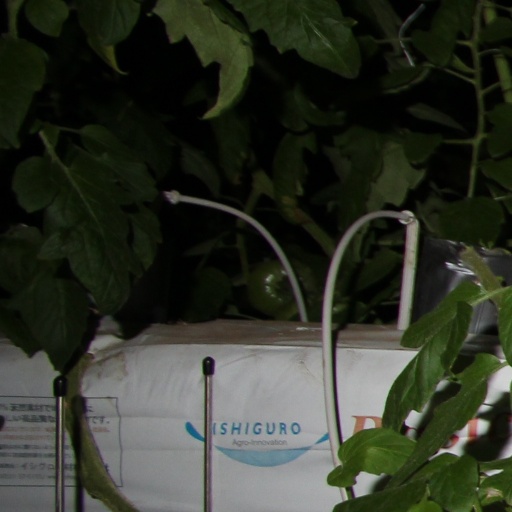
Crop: tomato